Savaale Samali

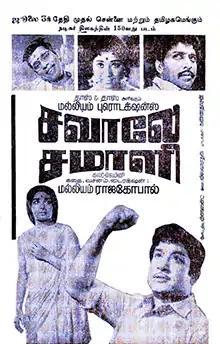
Theatrical release poster

Savaale Samali is a 1971 Indian Tamil-language film, starring Sivaji Ganesan in is his 150th film. It was released on 3 July 1971. The film was remade in Telugu as "Manchi Rojulu Vachayi" (1972), in Malayalam as "Randu Lokam" (1977), in Kannada as "Siritanakke Savaal" (1978) and in Hindi as "Charnon Ki Saugandh" (1988). The film become a blockbuster at the box-office, running for over 100 days in theaters.